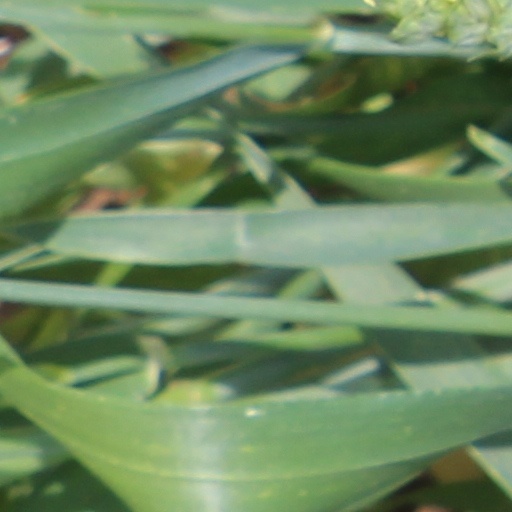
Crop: wheat